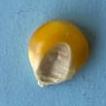
Maize quality: Bad